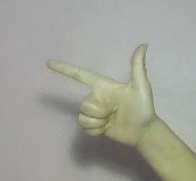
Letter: yaa